Aachen

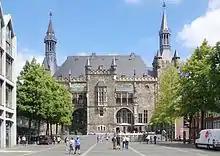
Aachen Rathaus seen from the south

Aachen Cathedral was erected on the orders of Charlemagne. Construction began "c." AD 796, and it was, on completion "c." 798, the largest cathedral north of the Alps. It was modelled after the Basilica of San Vitale, in Ravenna, Italy, and was built by Odo of Metz. Charlemagne also desired for the chapel to compete with the Lateran Palace, both in quality and authority. It was originally built in the Carolingian style, including marble covered walls, and mosaic inlay on the dome. On his death, Charlemagne's remains were interred in the cathedral and can be seen there to this day. The cathedral was extended several times in later ages, turning it into a curious and unique mixture of building styles. The throne and gallery portion date from the Ottonian, with portions of the original opus sectile floor still visible. The 13th century saw gables being added to the roof, and after the fire of 1656, the dome was rebuilt. Finally, a choir was added around the start of the 15th century.